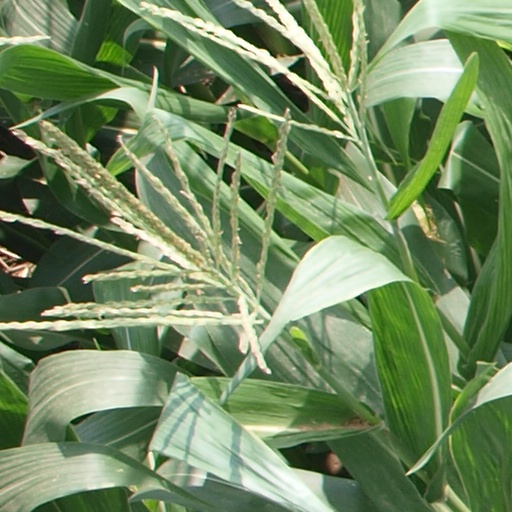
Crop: maize; corn